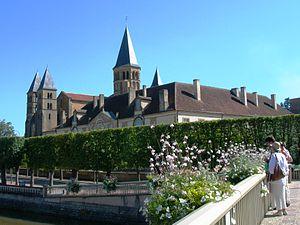
La basilique romane de Paray-le-Monial, placée sous le vocable du Sacré-Cœur depuis 1875, donne une image complète, bien que de dimensions réduites, de ce que fut Cluny : trois nefs contre cinq à Cluny, transept simple et non pas double, mais, de l'avant-nef à la cascade des toitures du chevet, étagées dans une subtile harmonie, en passant par les voûtes ordonnées de la même manière qu'à la grande abbatiale. Cette église du prieuré Notre-Dame de Paray-le-Monial fut lors de sa consécration en 977, placée sous le vocable du Saint-Sauveur, de la Vierge Marie et de saint Jean-Baptiste.